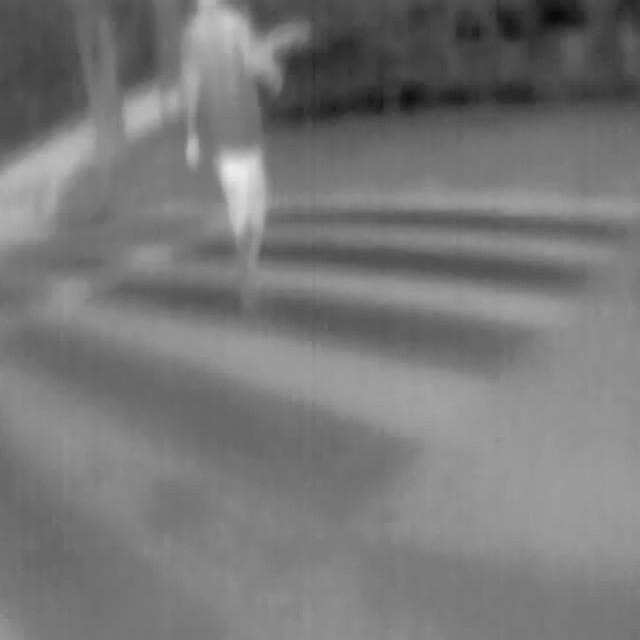
Detected objects:
label: person